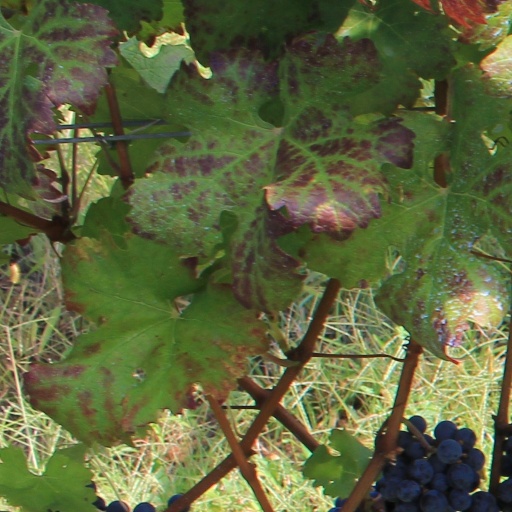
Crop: grape